Hideki Tojo

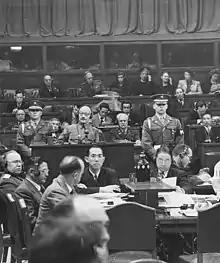
Tojo before the International Military Tribunal for the Far East

After Japan's unconditional surrender in 1945, U.S. general Douglas MacArthur ordered the arrest of forty individuals suspected of war crimes, including Tojo. Five American GIs were sent to serve the arrest warrant. As American soldiers surrounded Tojo's house on September 11, he shot himself in the chest with a pistol, but missed his heart. As a result of this experience, the Army had medical personnel present during the later arrests of other accused Japanese war criminals, such as Shigetarō Shimada.